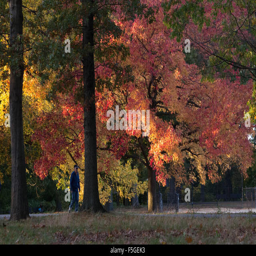
adorn the landscape around this time of year